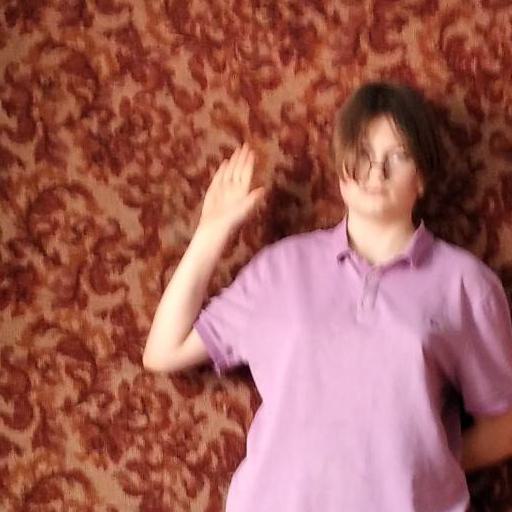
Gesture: stop